Esperance Plains

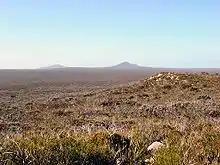
Fitzgerald River National Park, showing scrub-heath on a plain, with granite outcrop on the middle-ground right

The main vegetation formation of the Esperance Plains region is mallee-heath; this covers about 58% of the region. Other significant vegetation forms include mallee (17%), scrub-heath (13%) and coastal dune scrub (4%). There is very little woodland; the only woodland communities are some of "Eucalyptus marginata" (jarrah), "Corymbia calophylla" (marri) and "E. wandoo" (wandoo) in valleys of the Stirling Range (1%); and some "E. loxophleba" (York gum) and "Eucalyptus occidentalis" (flat-topped yate) woodland in low-lying areas. There is also a small amount of low forest on islands off the coast. 1.7% of the region is unvegetated.